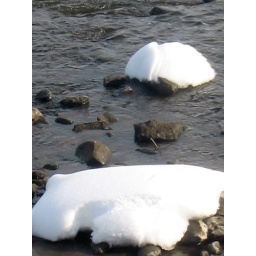
Snowy rocks in the river